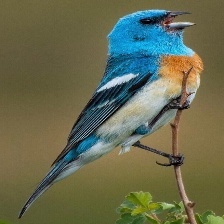
Species: LAZULI BUNTING
Scientific name: PASSERINA AMOENA
ImageNet parent category: indigo_bunting